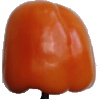
Label: orange_pepper